Sauna

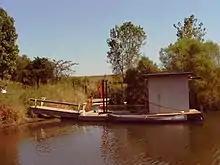
Wood-heated floating sauna on Iowa farm pond

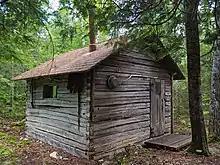
An old sauna of Listening Point on the shores of Burntside Lake in Morse Township, Minnesota

In many regions of Russia, sauna-going plays a central social role. These countries also have the tradition of massaging fellow sauna-goers with leafy, wet birch bunches, called "venik" (веник) in Russian. In Russian-speaking communities, the word "banya" (Russian: Баня) is widely used also when referring to a public bath. In Russia, public "banya" baths are strictly single-sex. During wintertime, sauna-goers often run outdoors for either ice swimming or, in the absence of lake, just to roll around in the snow naked and then go back inside. Russian traditional "banya" is quite similar to the Finnish sauna, despite the popular misconception that the Finnish sauna is very dry.